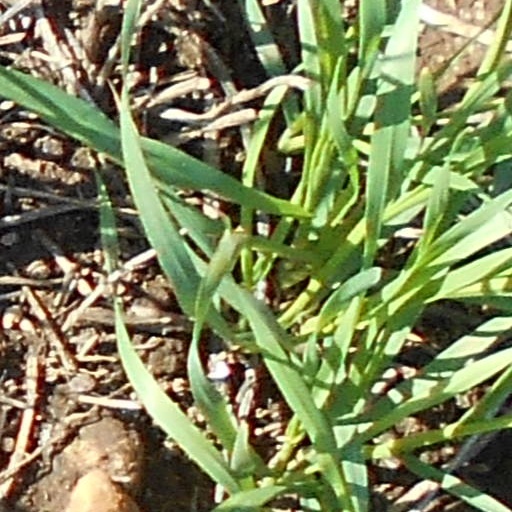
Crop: wheat